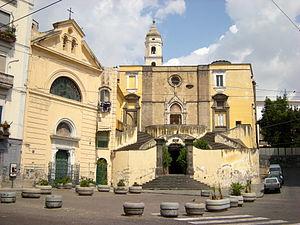
L’église San Giovanni a Carbonara en italien: chiesa di San Giovanni a Carbonara, est une église de Naples, de style gothique, dont l'origine remonte au XIIIᵉ siècle et qui est située sur la route homonyme du centre historique.
Cette liste des églises de Naples énumère essentiellement les structures d'intérêt historique et artistique construites dans la ville depuis la période paléochrétienne jusqu'au XIXᵉ siècle.